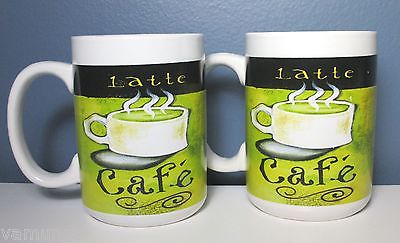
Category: mug